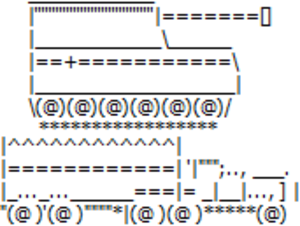
ASCII art
Eksempler på ASCII art
ASCII art er grafisk design med brug af de 95 printbare tegn, der er i det oprindelige 7-bit ASCII-tegnsæt defineret i 1963. Der suppleres undertiden med tegn fra 8-bitsættet, så også accenttegn og andre specialtegn kan bruges. ASCII art kan laves med en vilkårlig teksteditor, og det laves ofte med en skrifttype med tegn af fast bredde, fx Courier.